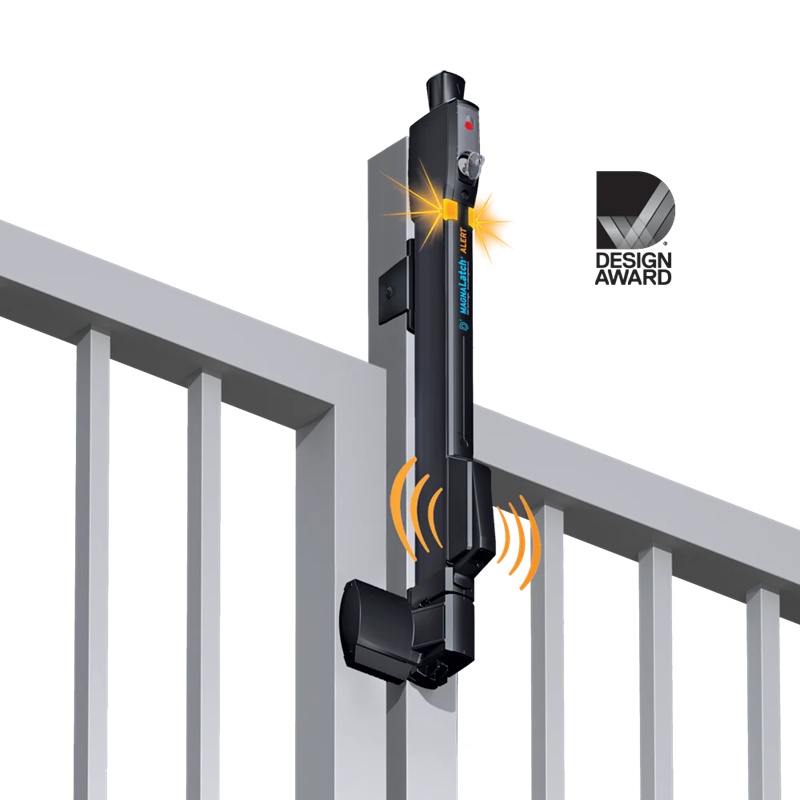
D&D Technologies ML3ATPKAG2 MagnaLatch® ALERT Top Pull
Child Safety Gate Latch with Electronic Alarms D&D Technologies invented magnetic safety gate latches in the early 1990s. The Australian-made MagnaLatch® Safety Gate Latch uses magnetic technology to produce a latch that is toddler resistant, safe and reliable. The MagnaLatch® ALERT is the newest model in the MagnaLatch range. It's a combined gate latch and gate alarm in one, convenient product. The ALERT sets entirely new levels for gate safety around swimming pools*, childcare centers, schools, homes or wherever child safety is critical. The MagnaLatch® ALERT offers dual electronic warnings: bright, flashing LED lights, and audible alerts that sound if a gate is opened or left unlatched. You can see at a glance, and hear from a distance, if your gate is not secured. A single beep upon each entry or exit of a gate notifies of family, friends or intruders. While the 'Top Pull' model is ideal for all child safety applications, a shorter 'Vertical Pull' model offers protection on pet security and general-purpose gates around the home and garden. The MagnaLatch® ALERT is the ultimate safety gate latch and the ideal alert device for when you can′t turn your back for a second. D&D has sold millions of these award-winning MagnaLatches worldwide. * When installing this latch to a swimming pool gate always confirm any safety requirements with your local Council or safety authorities to ensure compliance.
Brand: D&D Technologies
Category: Baby & Toddler > Baby Safety > Baby & Pet Gate Accessories > Locking Mechanisms